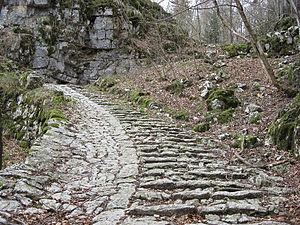
La Calà del Sasso est le nom d'un ouvrage de circulation en gradin formé de 4 444 marches qui relie la commune de Valstagna en aval, à la frazione Sasso en amont, dans l'Altopiano dei Sette Comuni de la province de Vicence en Vénétie.